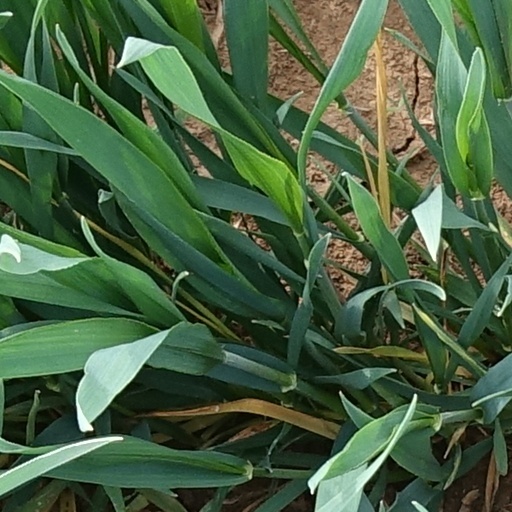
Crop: wheat